Tartan

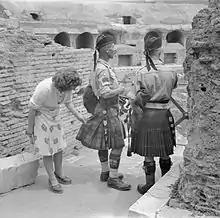
An Italian woman inspects the kilts of two pipe majors in Rome, 1944, toward the end of kilts as undress uniform in Highland regiments

Portraits became more popular among the Highland elite starting in the early 18th century. Similar cloth to that in the c. 1683 Mungo Murray portrait appears in the 1708 portrait of the young John Campbell of Glenorchy, attributed to Charles Jervas; and the c. 1712 portrait of Kenneth Sutherland, Lord Duffus, by Richard Waitt. This style of very "busy" but brown-dominated tartan seems to have been fairly common through the early 18th century, and is quite different from later patterns. As the century wore on, bolder setts came to dominate, judging from later portraits and surviving cloth and clothing samples. By the early 18th century, tartan manufacture (and weaving in general) were centred in Bannockburn, Stirling; this is where the eventually dominant tartan weaver William Wilson & Son, founded c. 1765, were based.